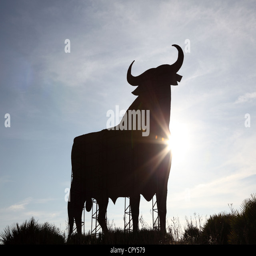
silhouette of a bull in landscape